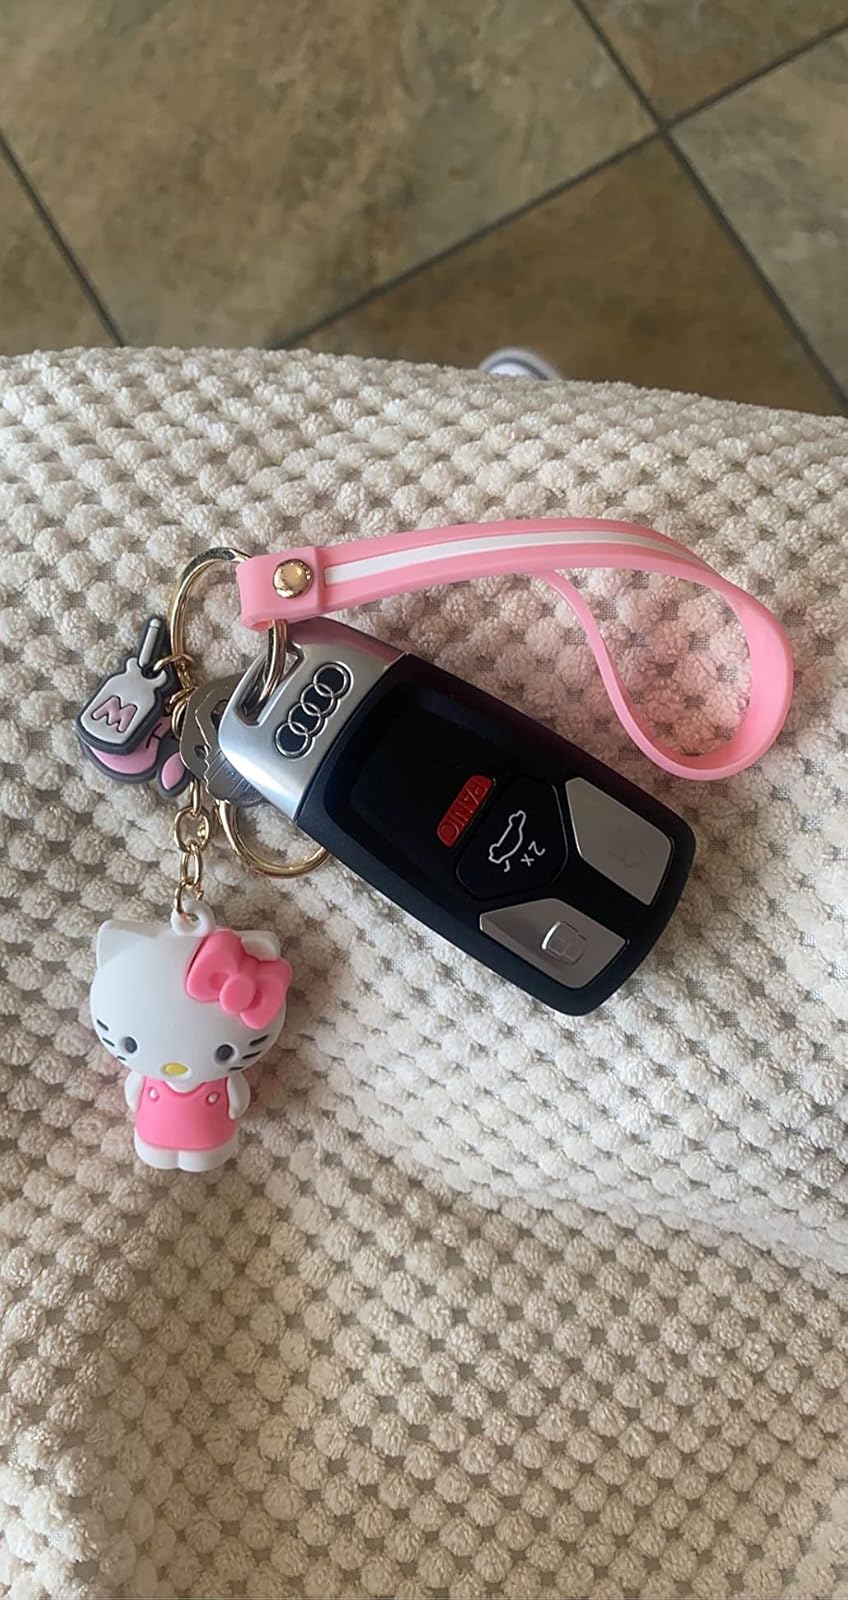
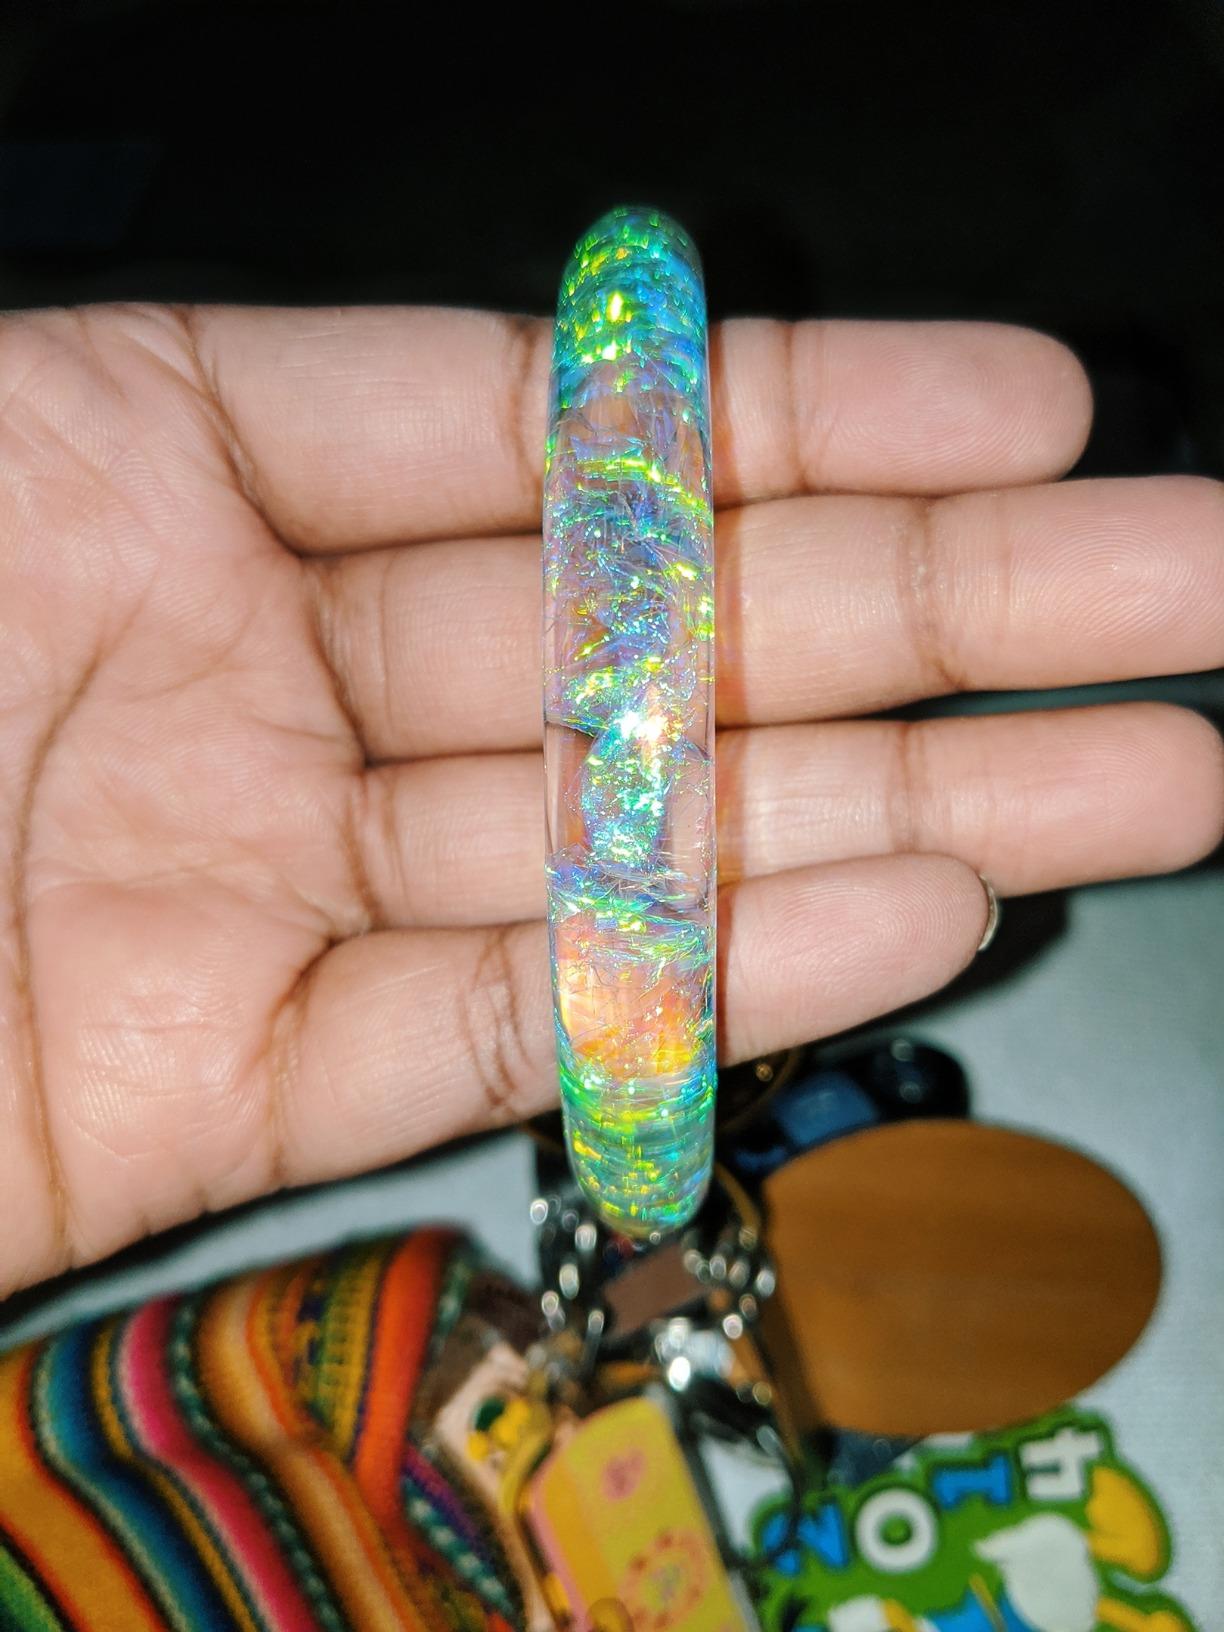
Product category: accessories_keychain
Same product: no